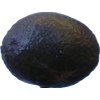
Label: black_avocado